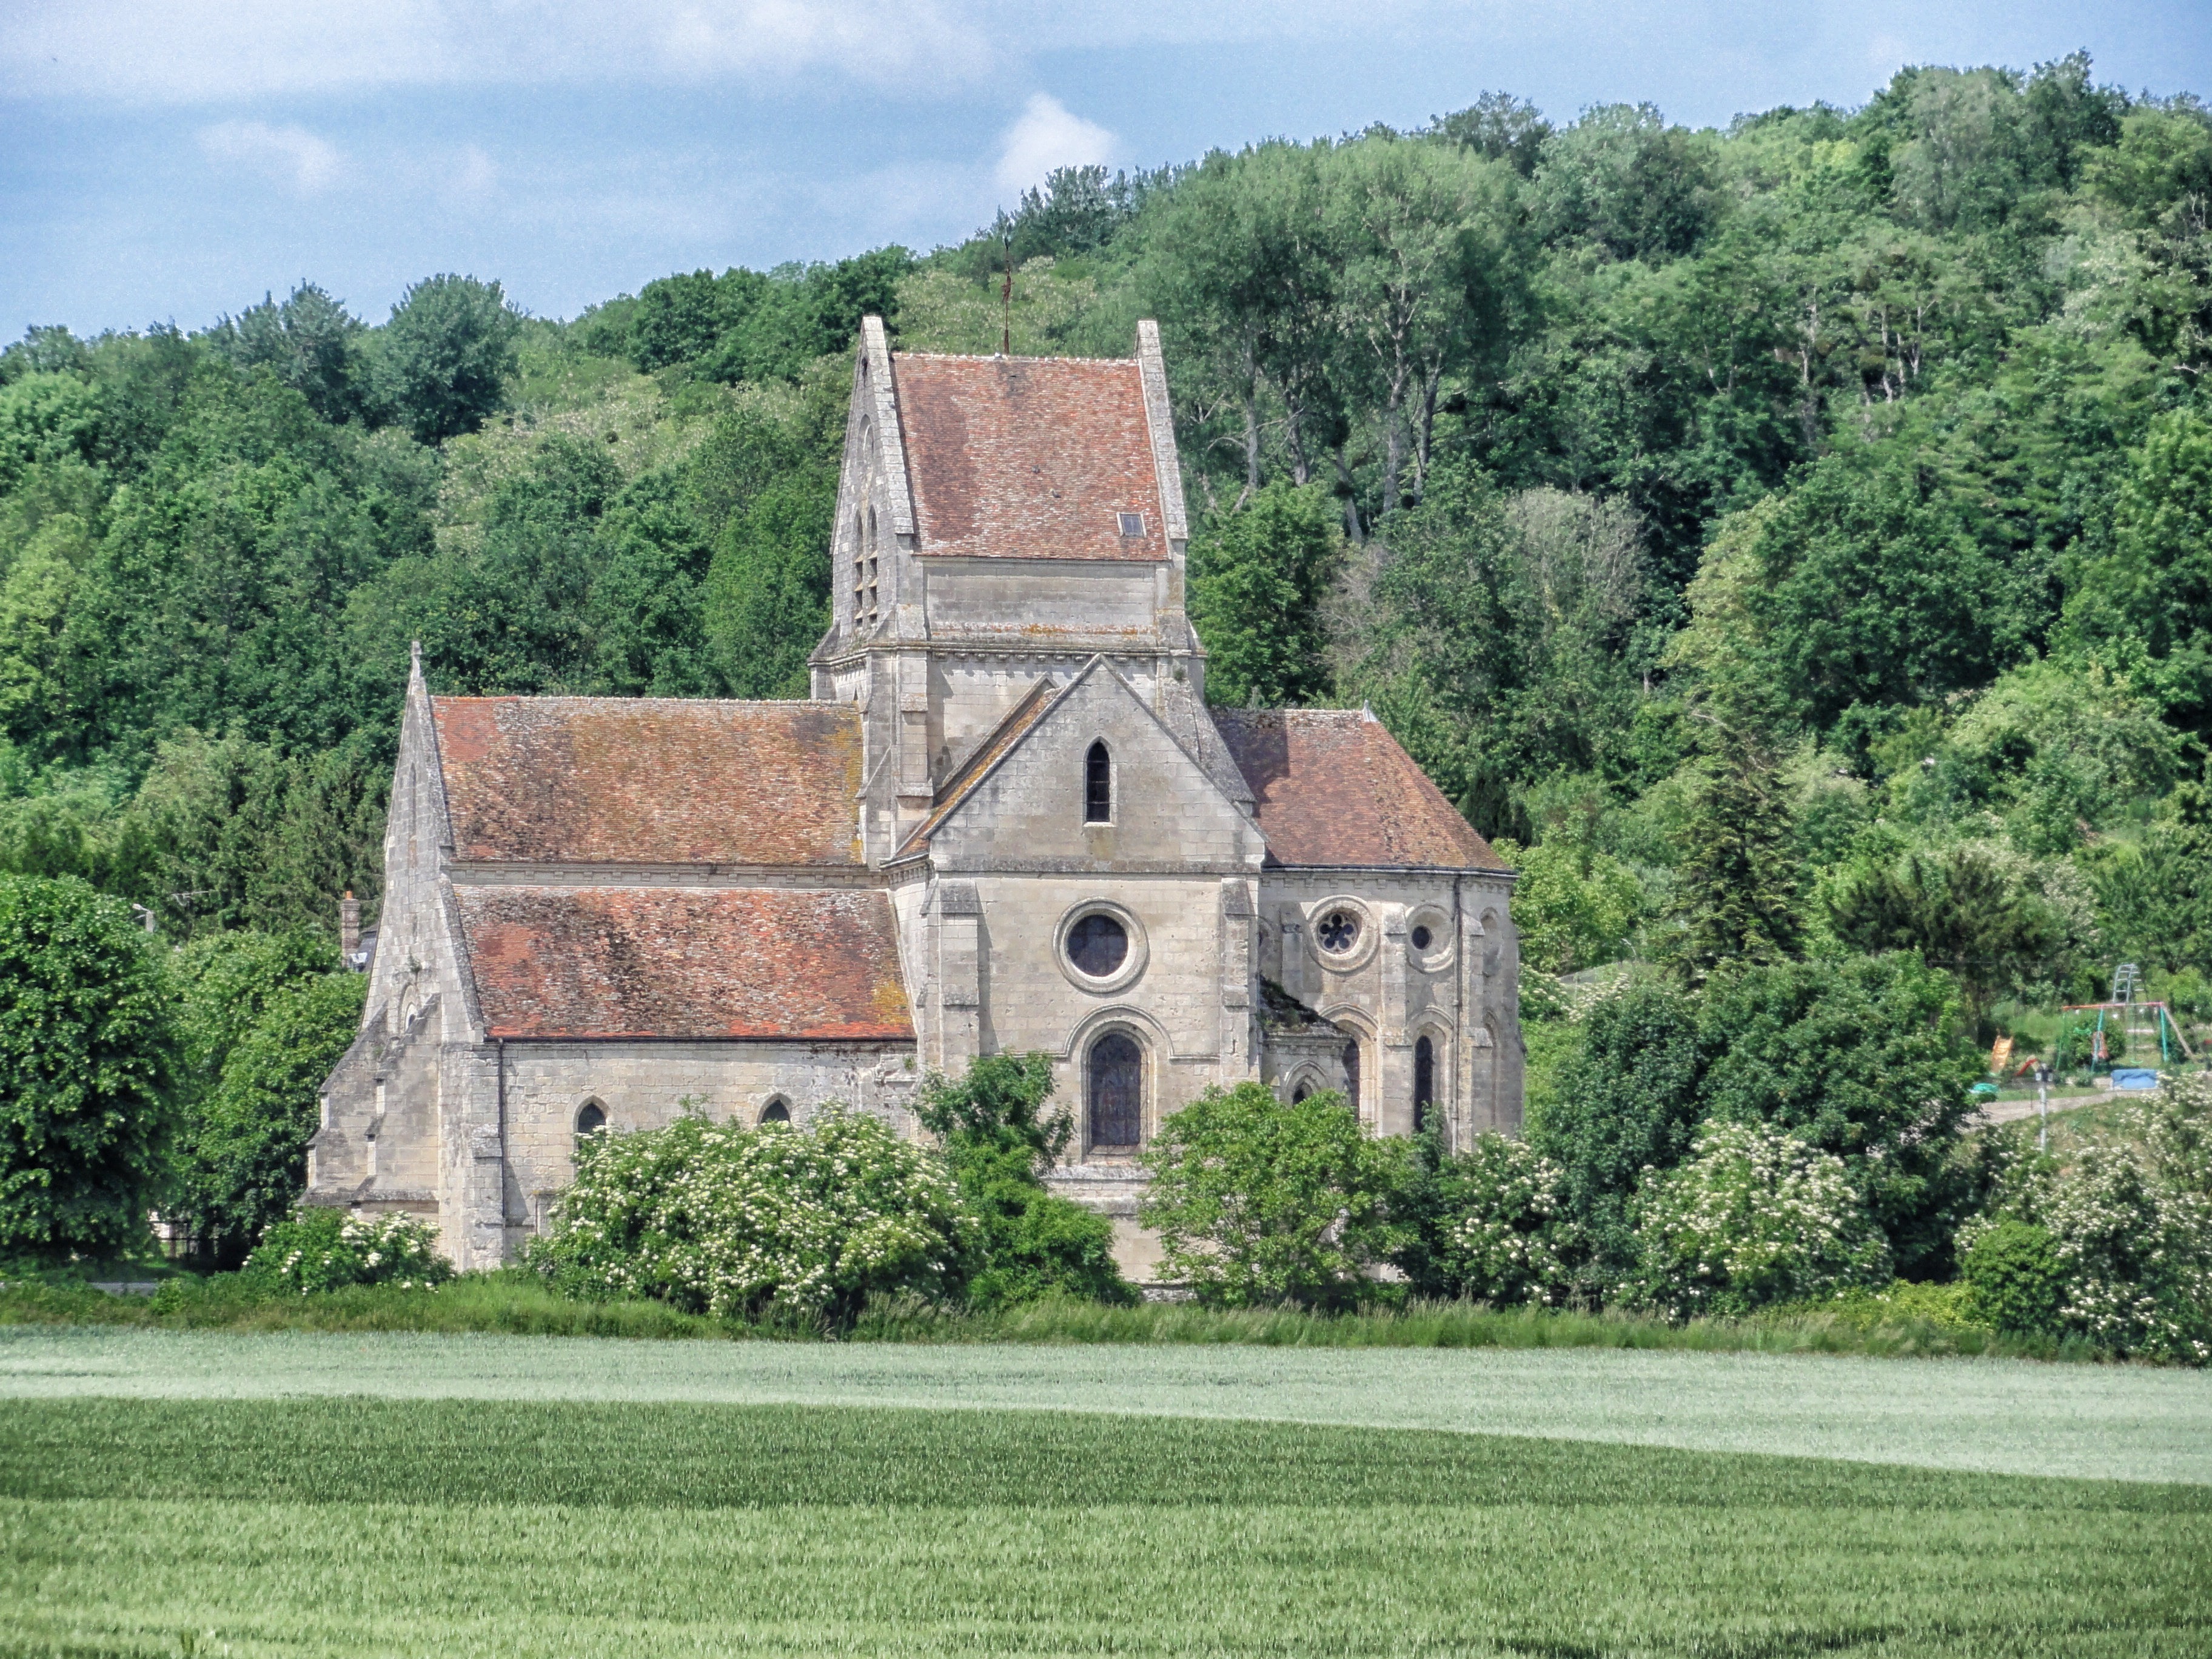
landscape, nature, forest, architecture, sky, countryside, building, chateau, country, summer, france, rural, spring, scenic, church, chapel, place of worship, trees, woods, outside, hdr, clouds, monastery, abbey, estate, rural area, stately home